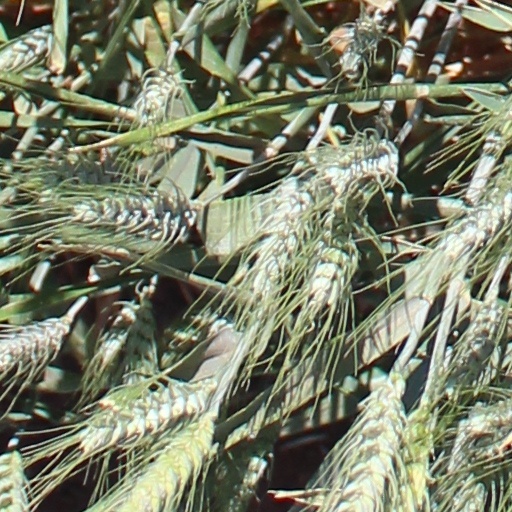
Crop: wheat